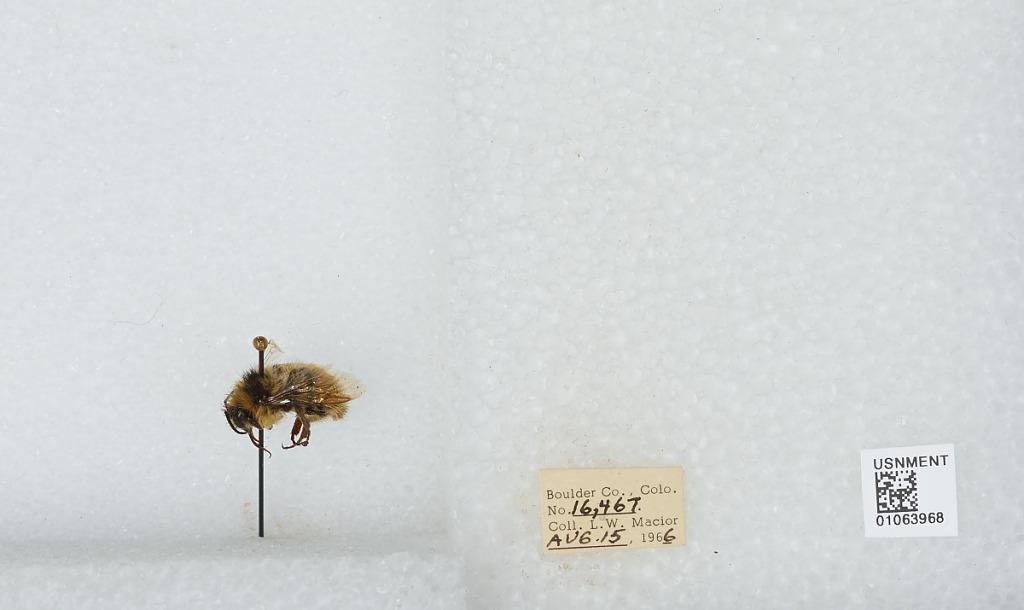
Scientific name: Bombus (Pyrobombus) bifarius Cresson
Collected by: L. Macior
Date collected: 1966-8-15
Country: United States
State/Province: Colorado
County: Boulder
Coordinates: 40.015, -105.27